List of marine molluscs of Angola

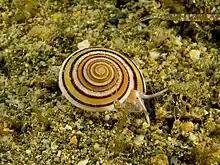
"Architectonica perspectiva"

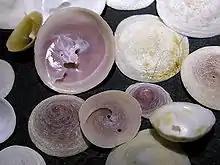
Various shells of "Calyptraea chinensis"

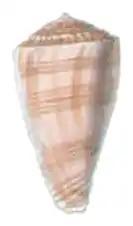
Drawing of the shell of "Conus ambiguus"

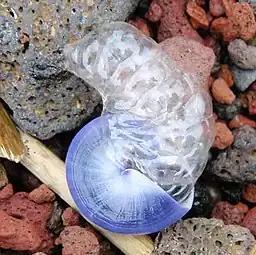
"Janthina janthina"

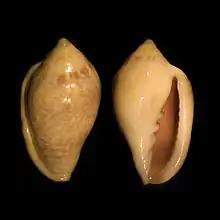
Apertural (right) and abapertural (left) views of a shell of "Marginella glabella"

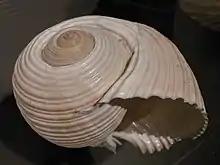
A shell of "Tonna galea"

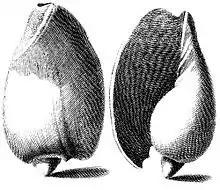
Drawing of a shell of "Cymbium olla"

Families and species of marine gastropods of the Angolan fauna include: